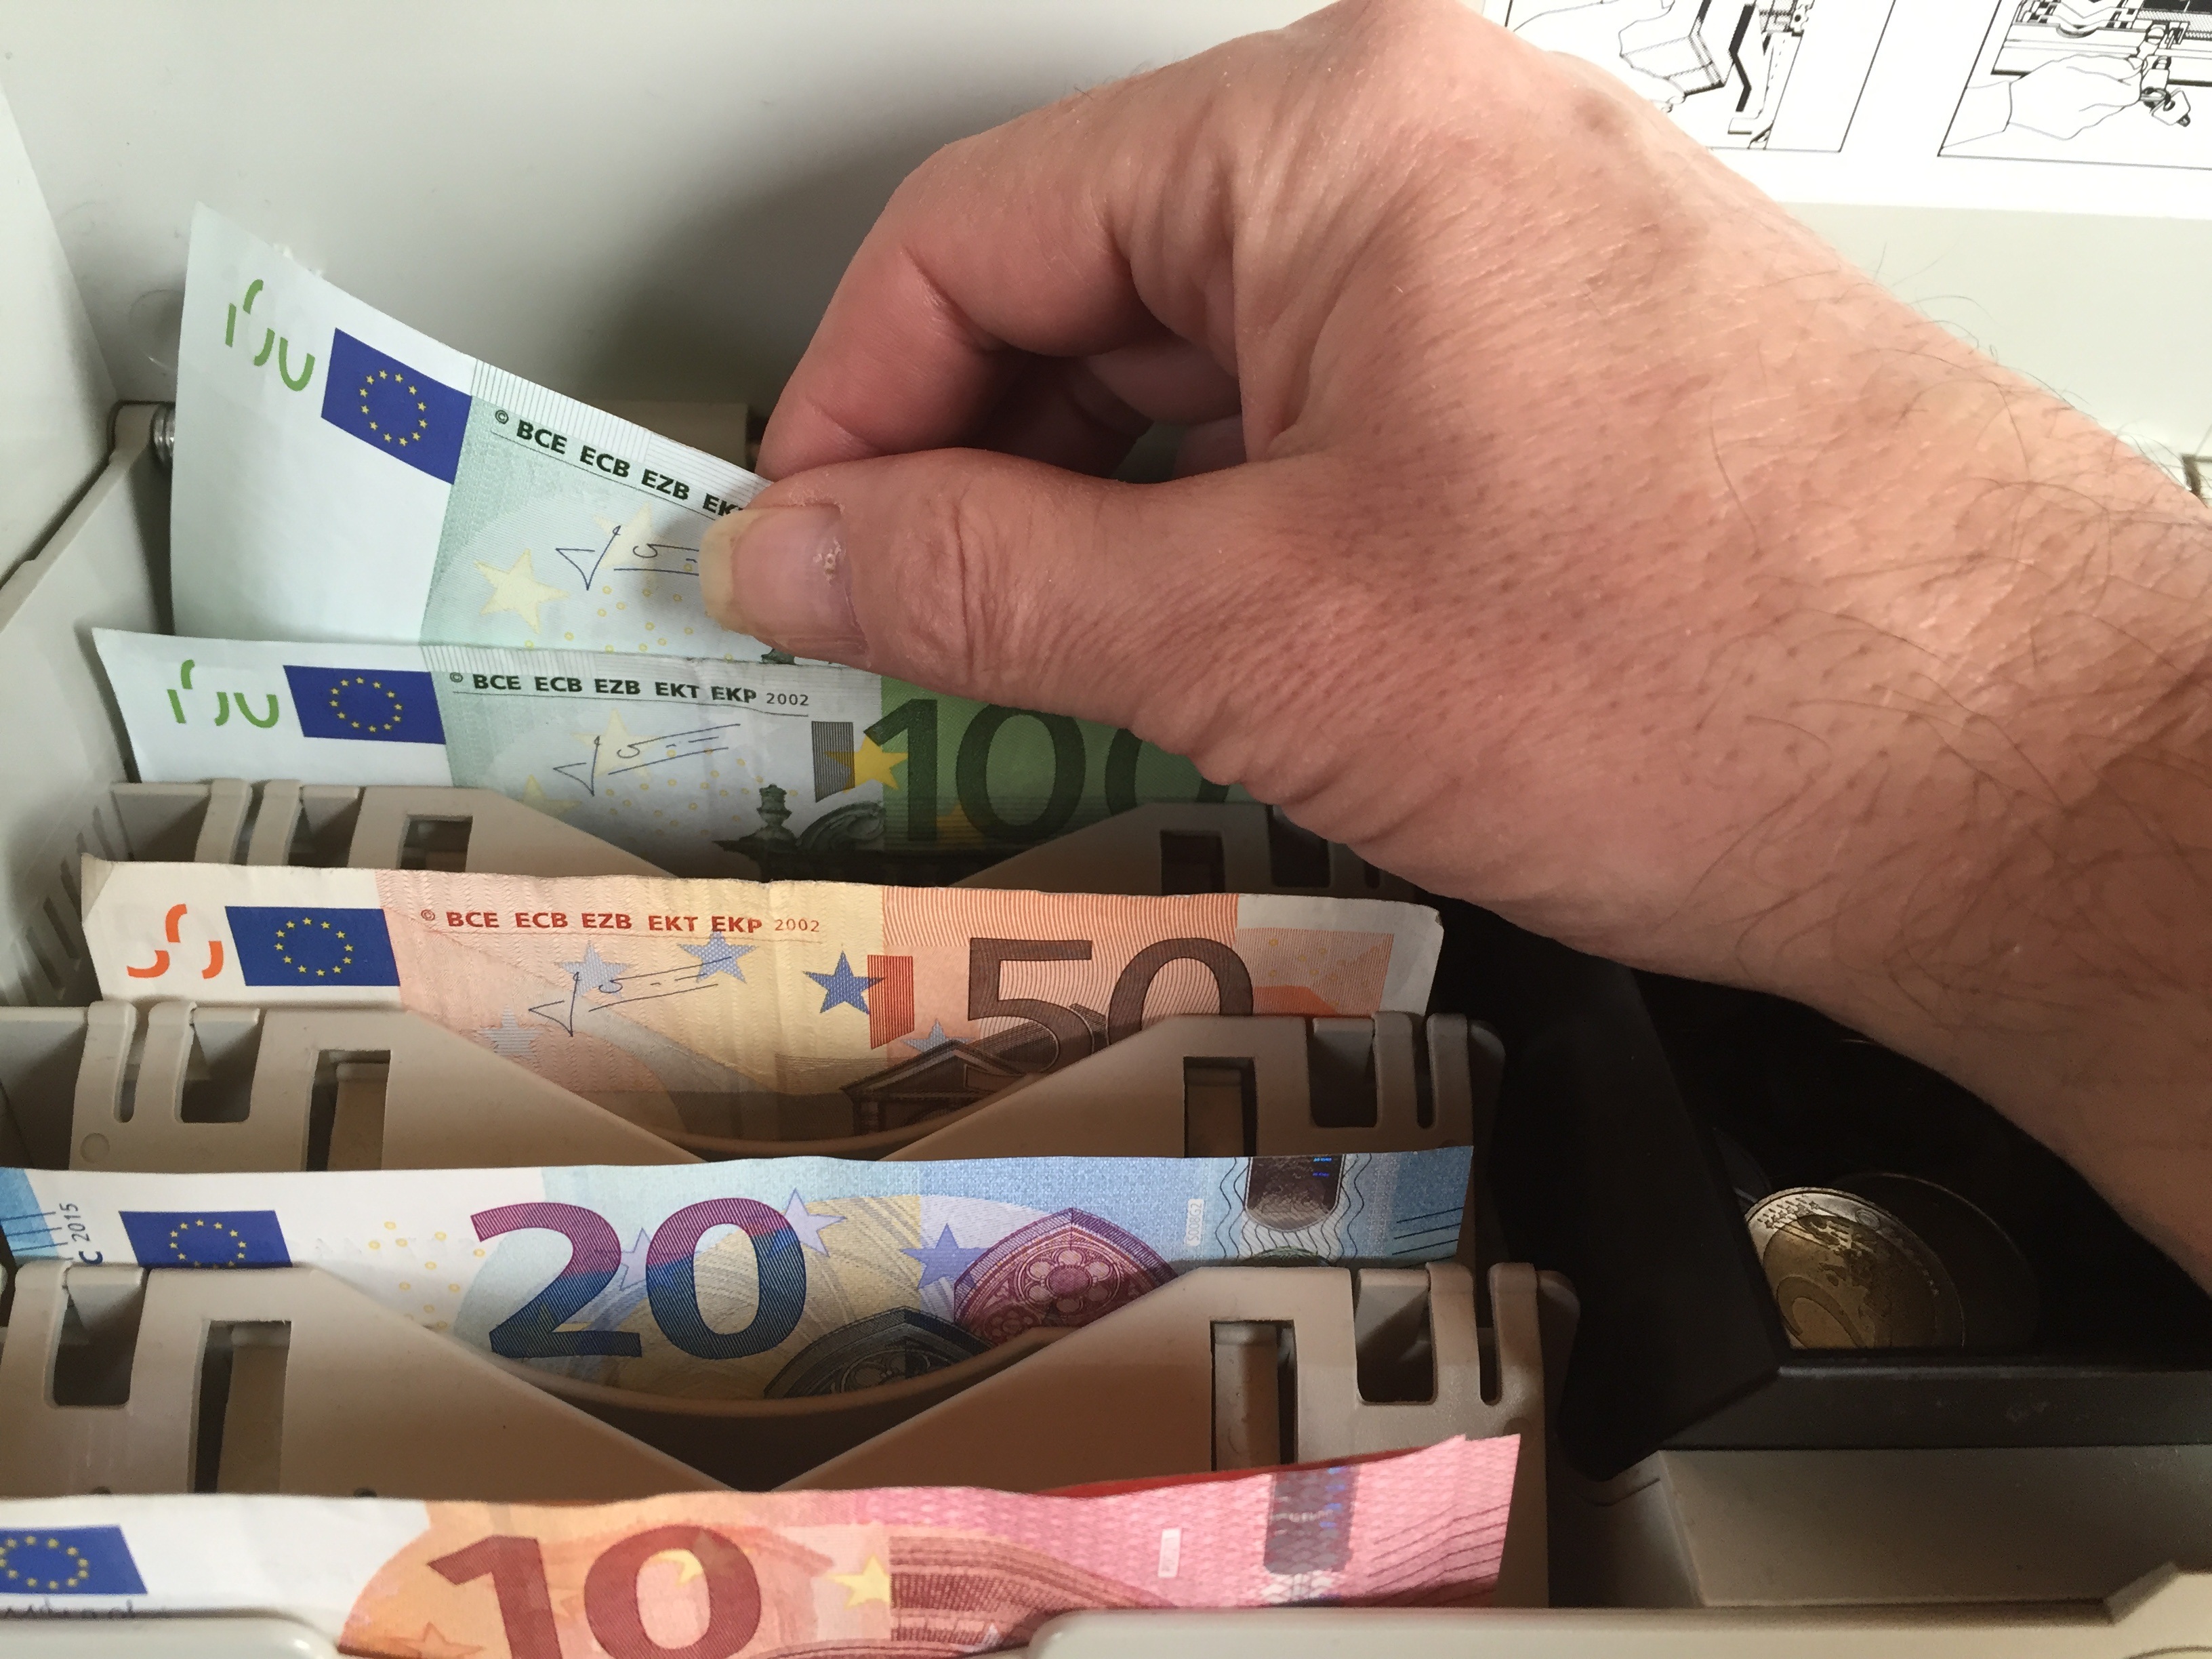
hand, finger, money, brand, cash, euro, bill, checkout, money income, bank note, cash drawer, withdrawal, hand fund, supermarket checkout